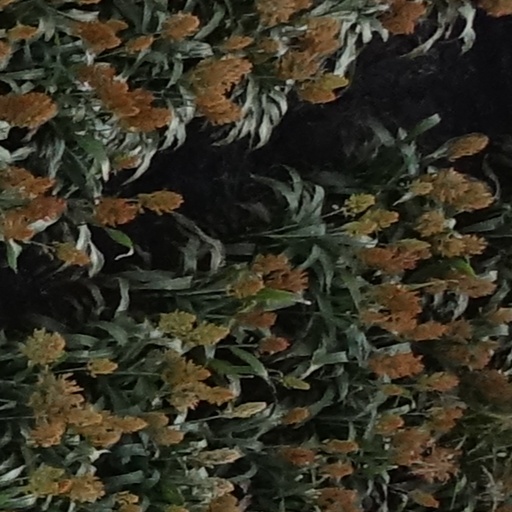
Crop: sorghum